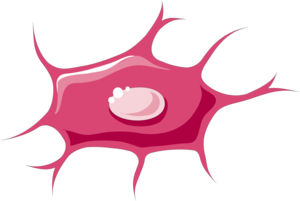
Structure osseuse - Ostéocytes